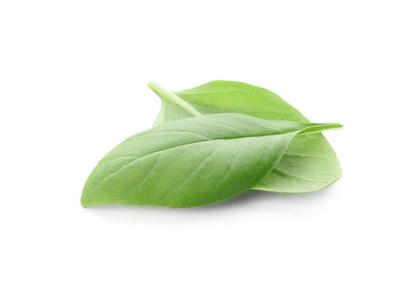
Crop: unknown
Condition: basil